Operation Kalbajar

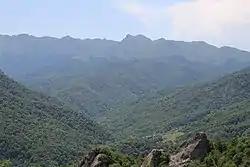
Kalbajar itself is mostly filled with tall mountains and dense forests.

On 23 January, the 3rd Azerbaijani Battalion besieged an Armenian battalion in Chapli. According to the British journalist Thomas de Waal, 240 Armenian soldiers were killed in the village; Mikhail Zhirohov believes the number to be 200. The Azerbaijani forces captured three tanks, four infantry fighting vehicles and a ZSU-23-4 Shilka tank. The Armenian forces launched a counter-attack and took control of Chapli the following day, but were driven out of their positions in the village on 27 January. The fleeing Armenian troops were forced to retreat towards Seyidlar. Thus, the road from Armenia to Kalbajar came under Azerbaijan's control. The following day, the 1st, 3rd and 4th Azerbaijani battalions, which continued their push deeper into the Kalbajar District, captured Ganlykend, Bozlu, Babashlar, Tekagaya, Ilyaslar, and Chopurlu. Two days later, they captured Seyidlar, Lev, Damirchidam, and Jamilli. The Azerbaijani command then instructed the 5th Azerbaijani battalion to continue the attack on the heights around Buzduk and the 1st and 3rd Azerbaijani battalions to take the heights around Sotk. These operations were in preparation for the impending attack on the city of Kalbajar.